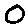
Label: 0